Radiochemistry

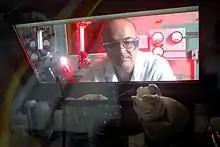
Glovebox

Radiochemistry is the chemistry of radioactive materials, where radioactive isotopes of elements are used to study the properties and chemical reactions of non-radioactive isotopes (often within radiochemistry the absence of radioactivity leads to a substance being described as being "inactive" as the isotopes are "stable"). Much of radiochemistry deals with the use of radioactivity to study ordinary chemical reactions. This is very different from radiation chemistry where the radiation levels are kept too low to influence the chemistry.